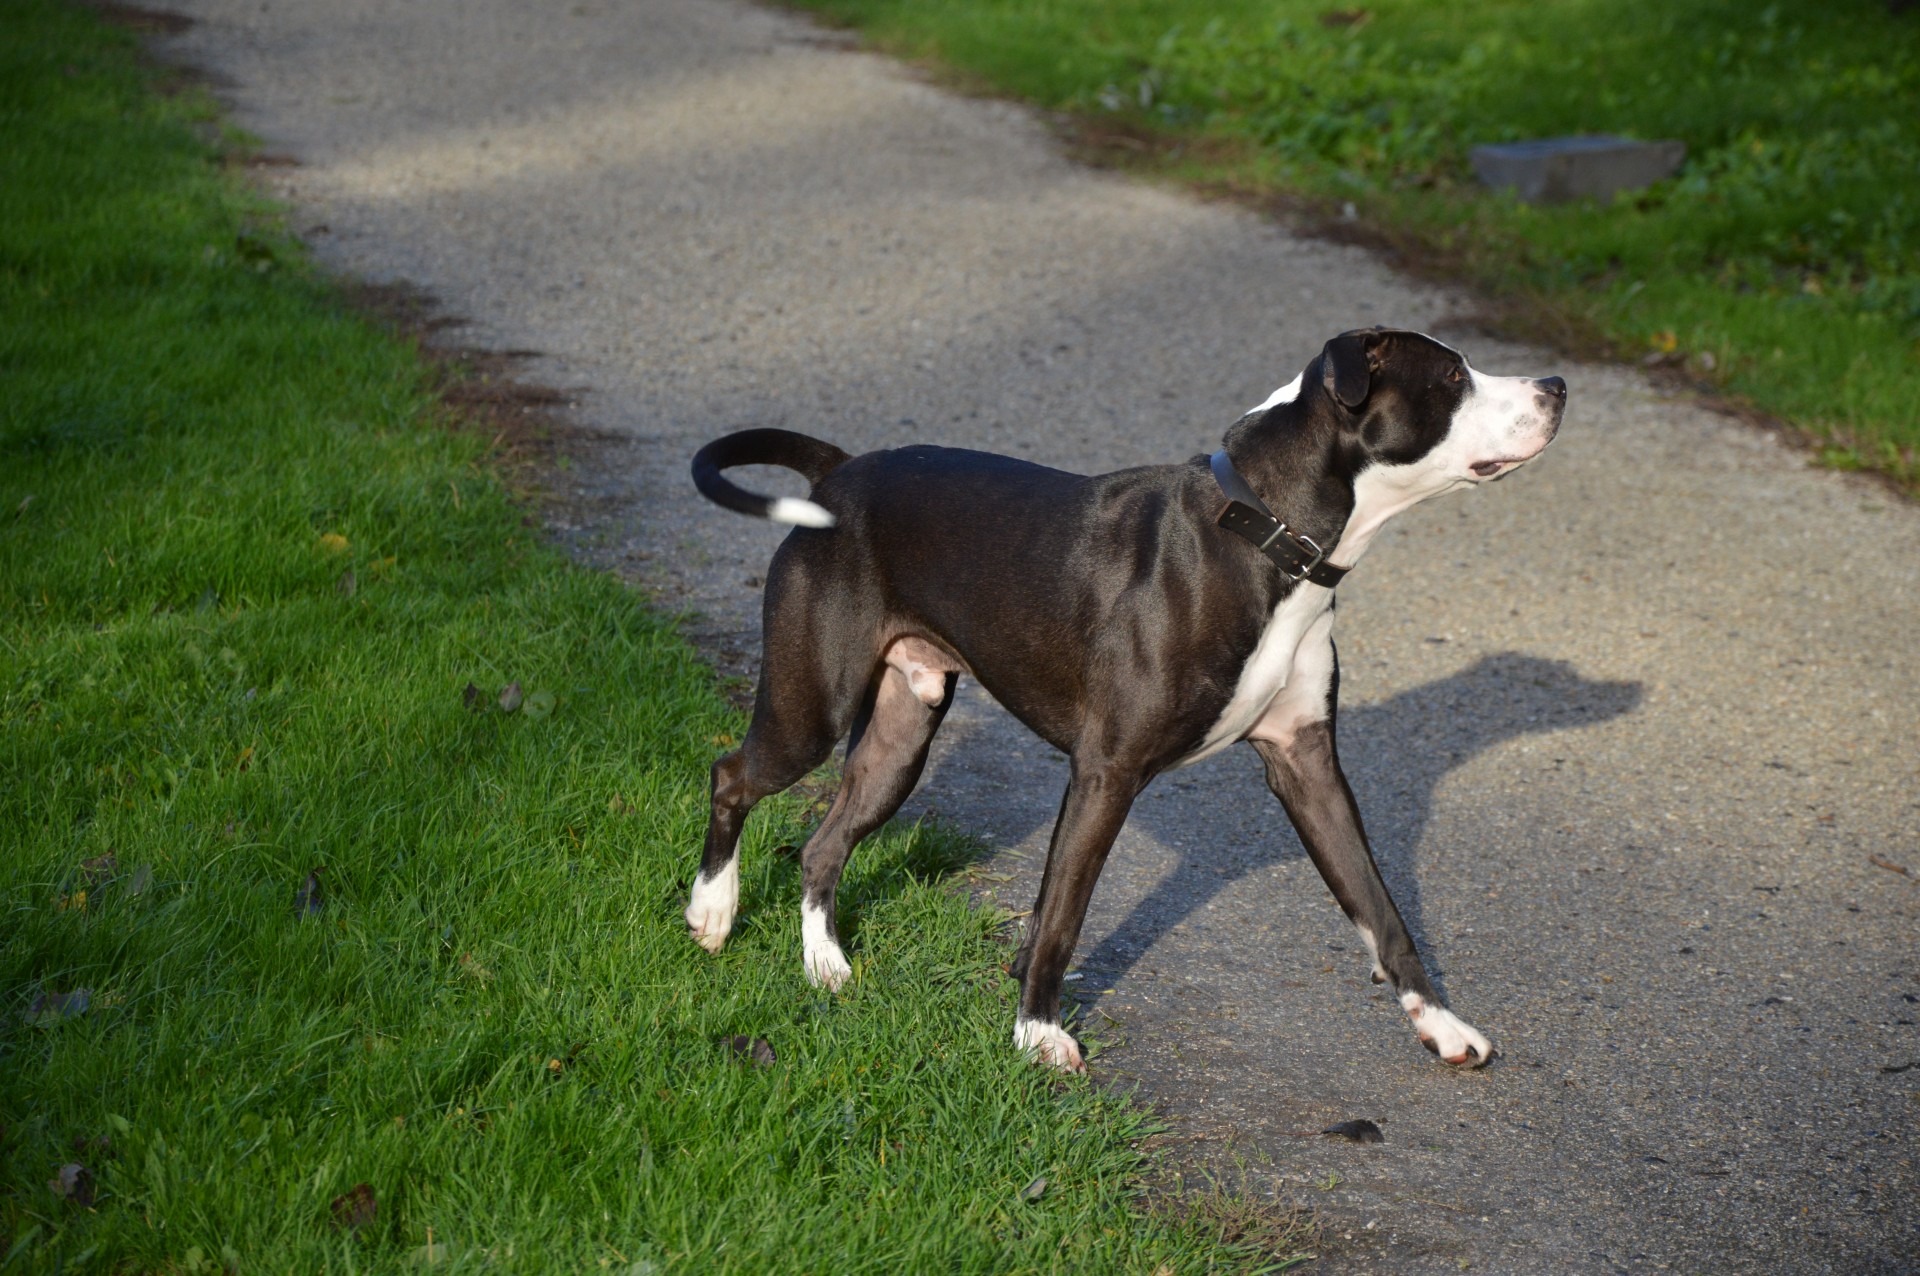
puppy, dog, animal, cute, canine, pet, fur, young, park, mammal, playing, outdoors, furry, vertebrate, domestic, adorable, dog breed, dog like mammal, carnivoran, animal sports, american pit bull terrier